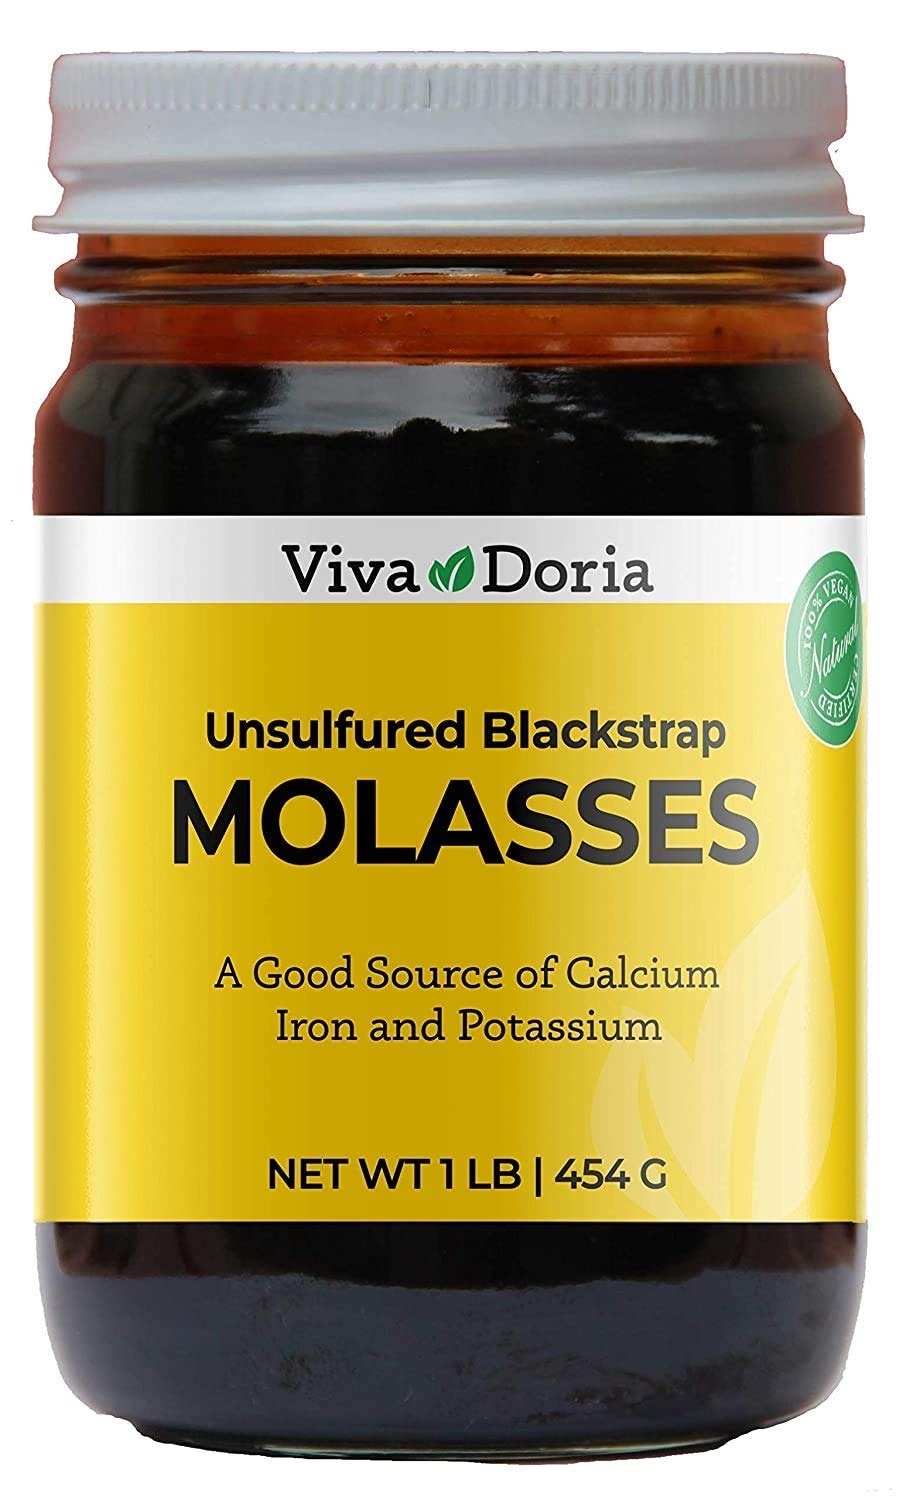
Item Name: Viva Doria Natural Unsulfured Blackstrap Molasses, 1 lb Glass Jar
Bullet Point 1: THE BEST BLACKSTRAP MOLASSES: By sourcing from the best available sources, we aim to provide our customers with molasses that offer an authentic and exceptional experience.
Bullet Point 2: SUPERIOR TASTE: Our blackstrap molasses offers a complex and well-balanced flavor profile. It has a strong and distinctive bittersweet taste, with caramel and earthy undertones. The sweetness is complemented by hints of acidity, providing a pleasant and harmonious flavor experience.
Bullet Point 3: RECLOSABLE CONTAINER: Comes in a screw-top glass jar, making it convenient to use.
Bullet Point 4: COUNTRY OF ORIGIN: Made in the USA
Product Description: Blackstrap molasses is a viscous and dark syrup produced during the third boiling of sugar cane juice. It is characterized by its intense flavor, which is robust, bittersweet, and slightly tangy. The syrupy consistency is thick and sticky, with a deep brown or black color. What sets blackstrap molasses apart is its nutritional profile. Unlike refined sugar, blackstrap molasses retains significant amounts of minerals and nutrients from the sugar cane. It is particularly rich in iron, calcium, magnesium, potassium, and manganese. Blackstrap molasses is often used as a natural sweetener in cooking, baking, and beverages. It can add depth of flavor and complexity to dishes, giving them a distinct and slightly caramelized taste. It is commonly incorporated into recipes for baked goods, marinades, sauces, and glazes.
Value: 16.0
Unit: Ounce

Price: 14.99